Answer in natural language. How many CounterTops are visible in the scene? Choose between the following options: 1, 0, 4, 3 or 2
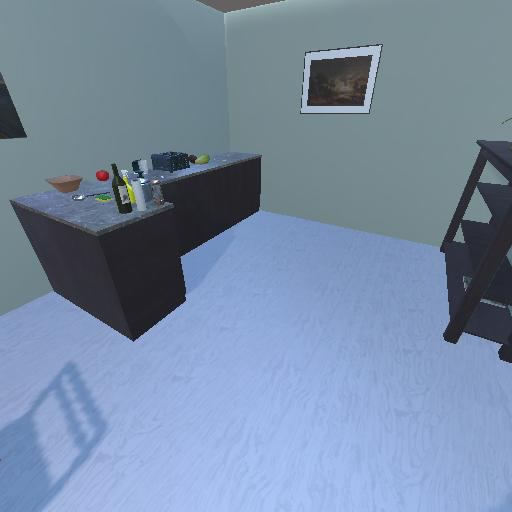
<answer>1</answer>